Question: Please indicate a possible affordance area of the banana that can be used for eating
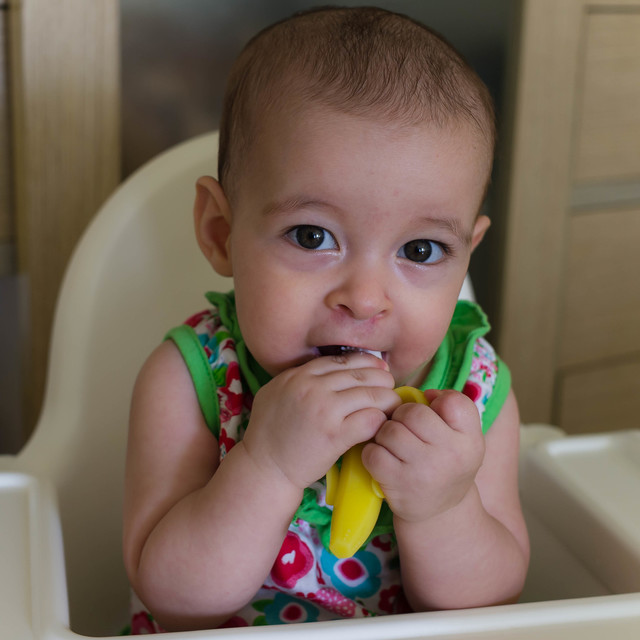
Answer: [325.414, 346.466, 421.654, 558.195]